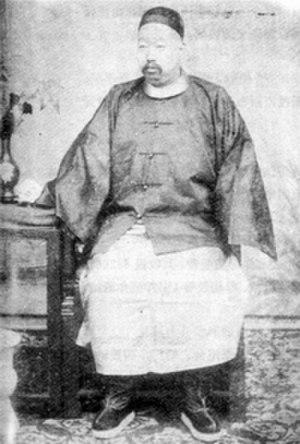
Zhang Peilun est un commandant des forces navales chinoises pendant la guerre franco-chinoise.